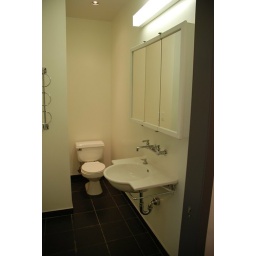
not as much shelf space as i'm used to, but all my stuff can fit in the cabinet